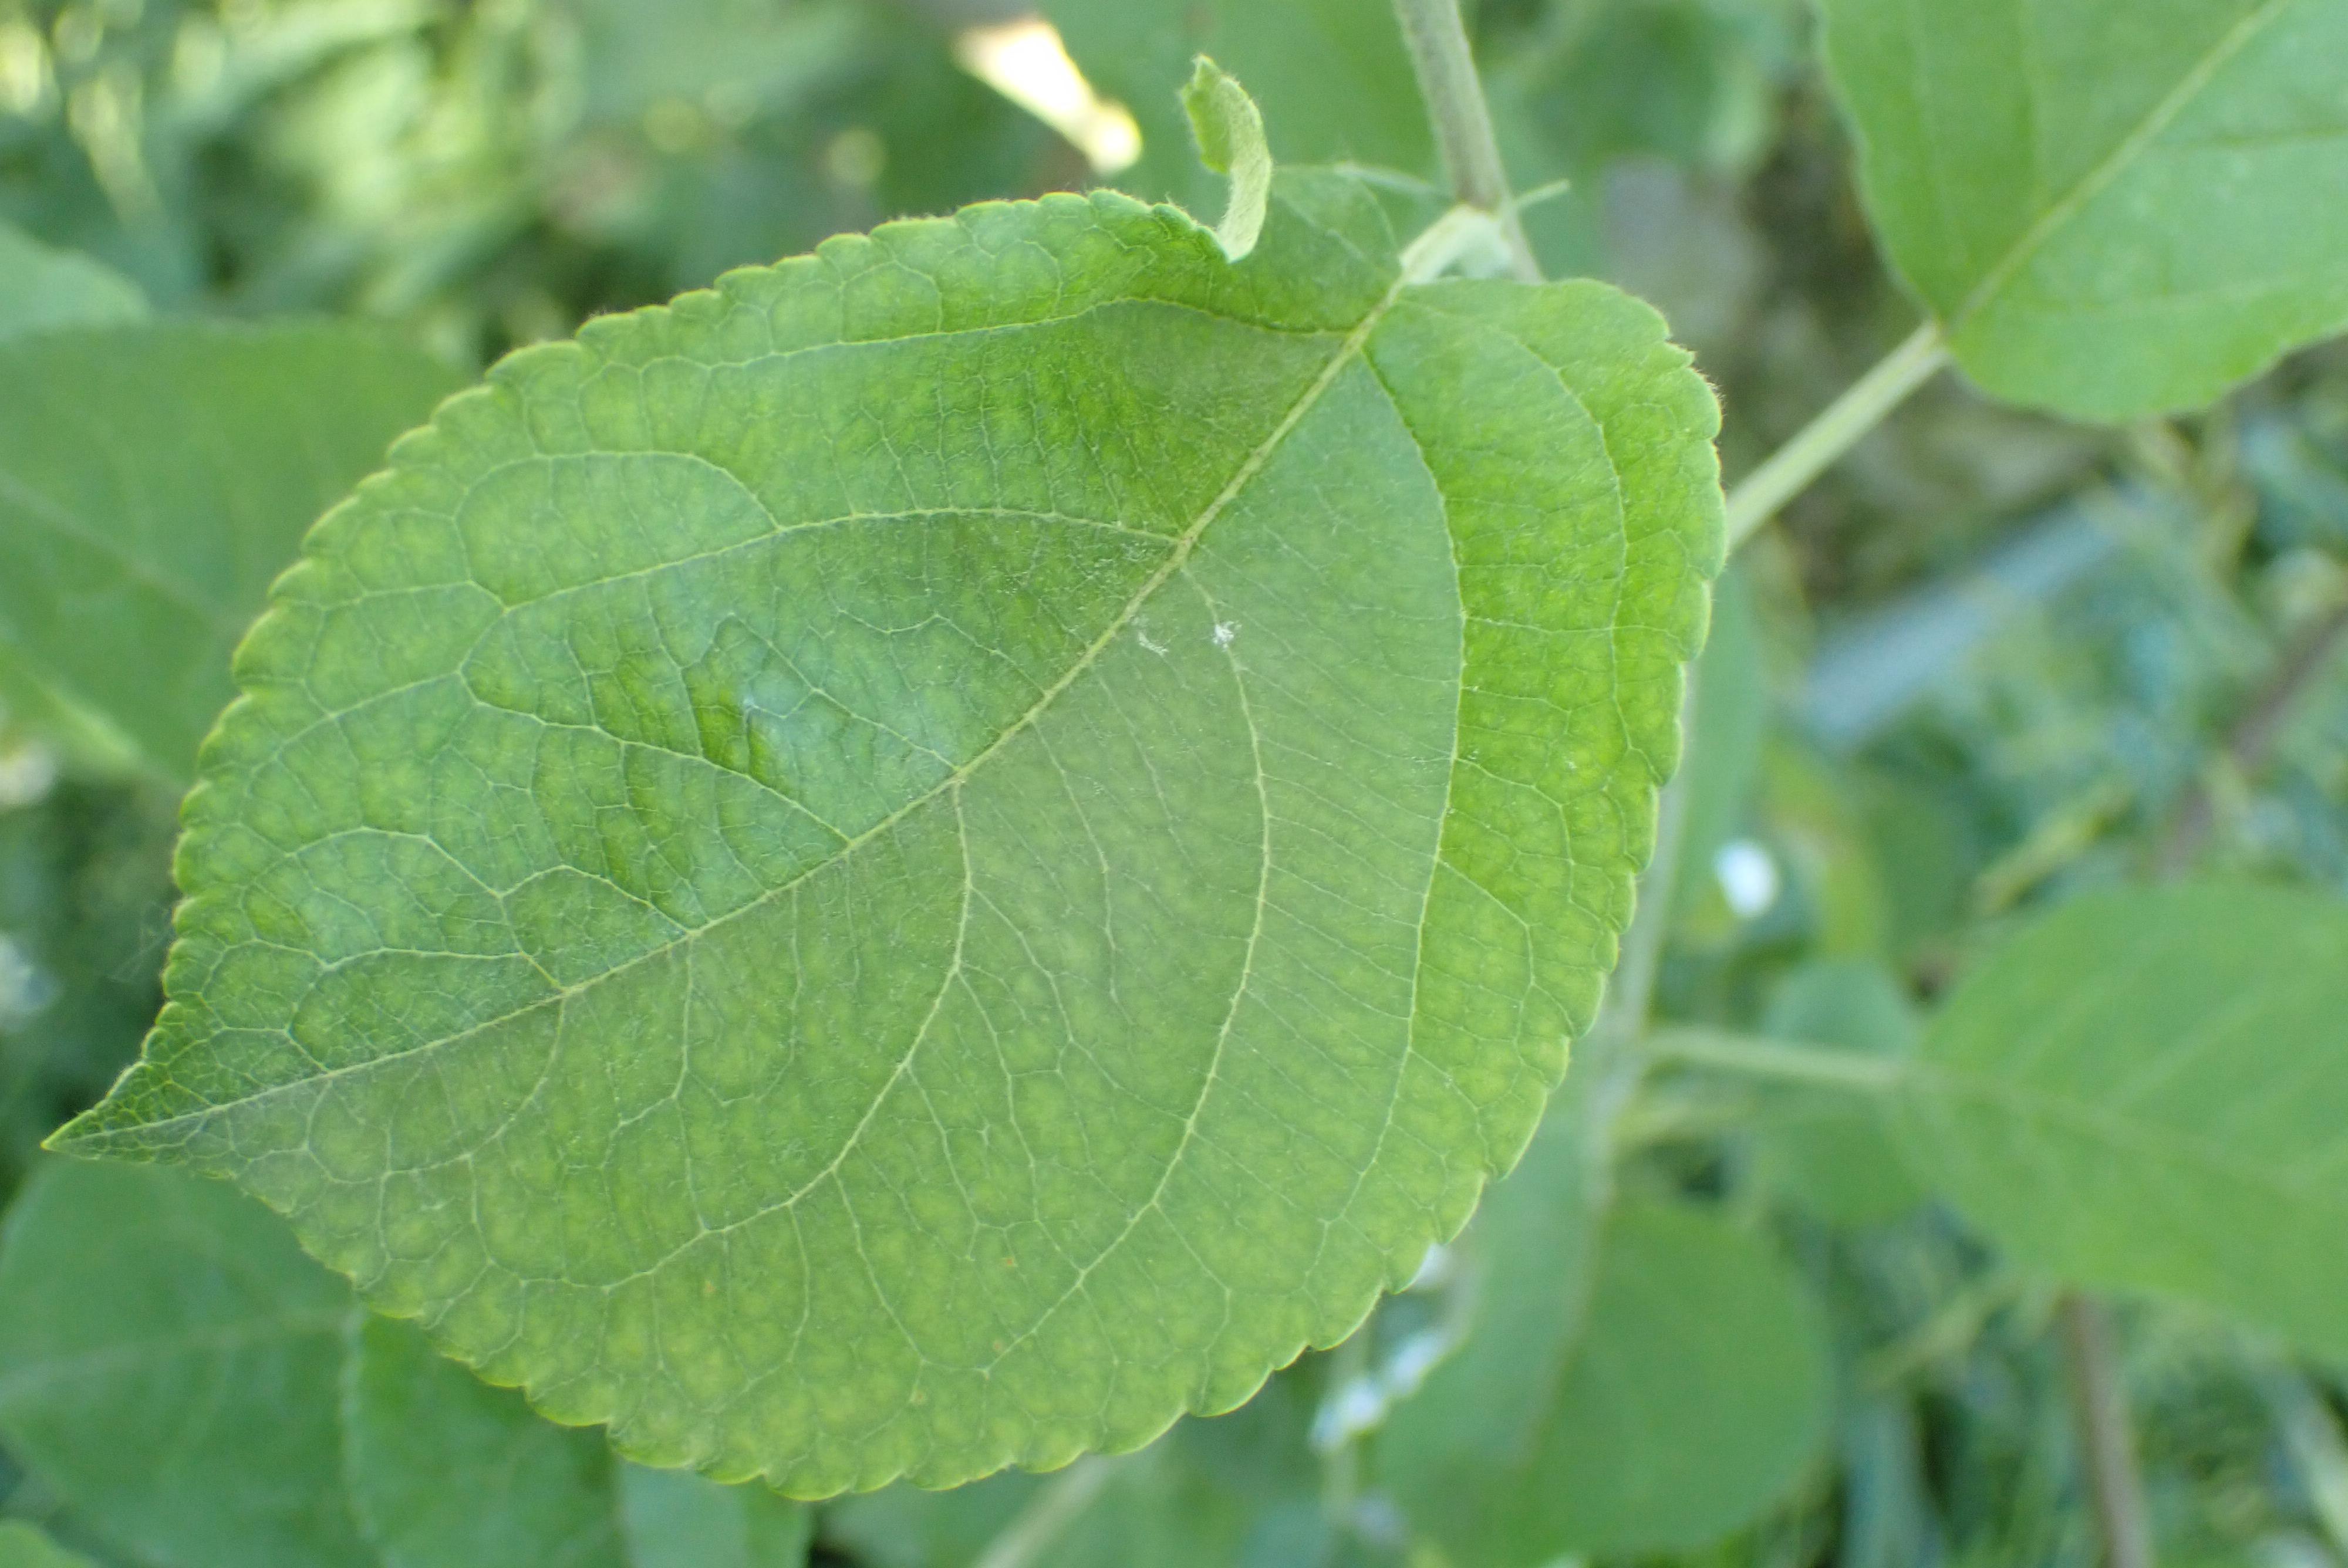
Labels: healthy